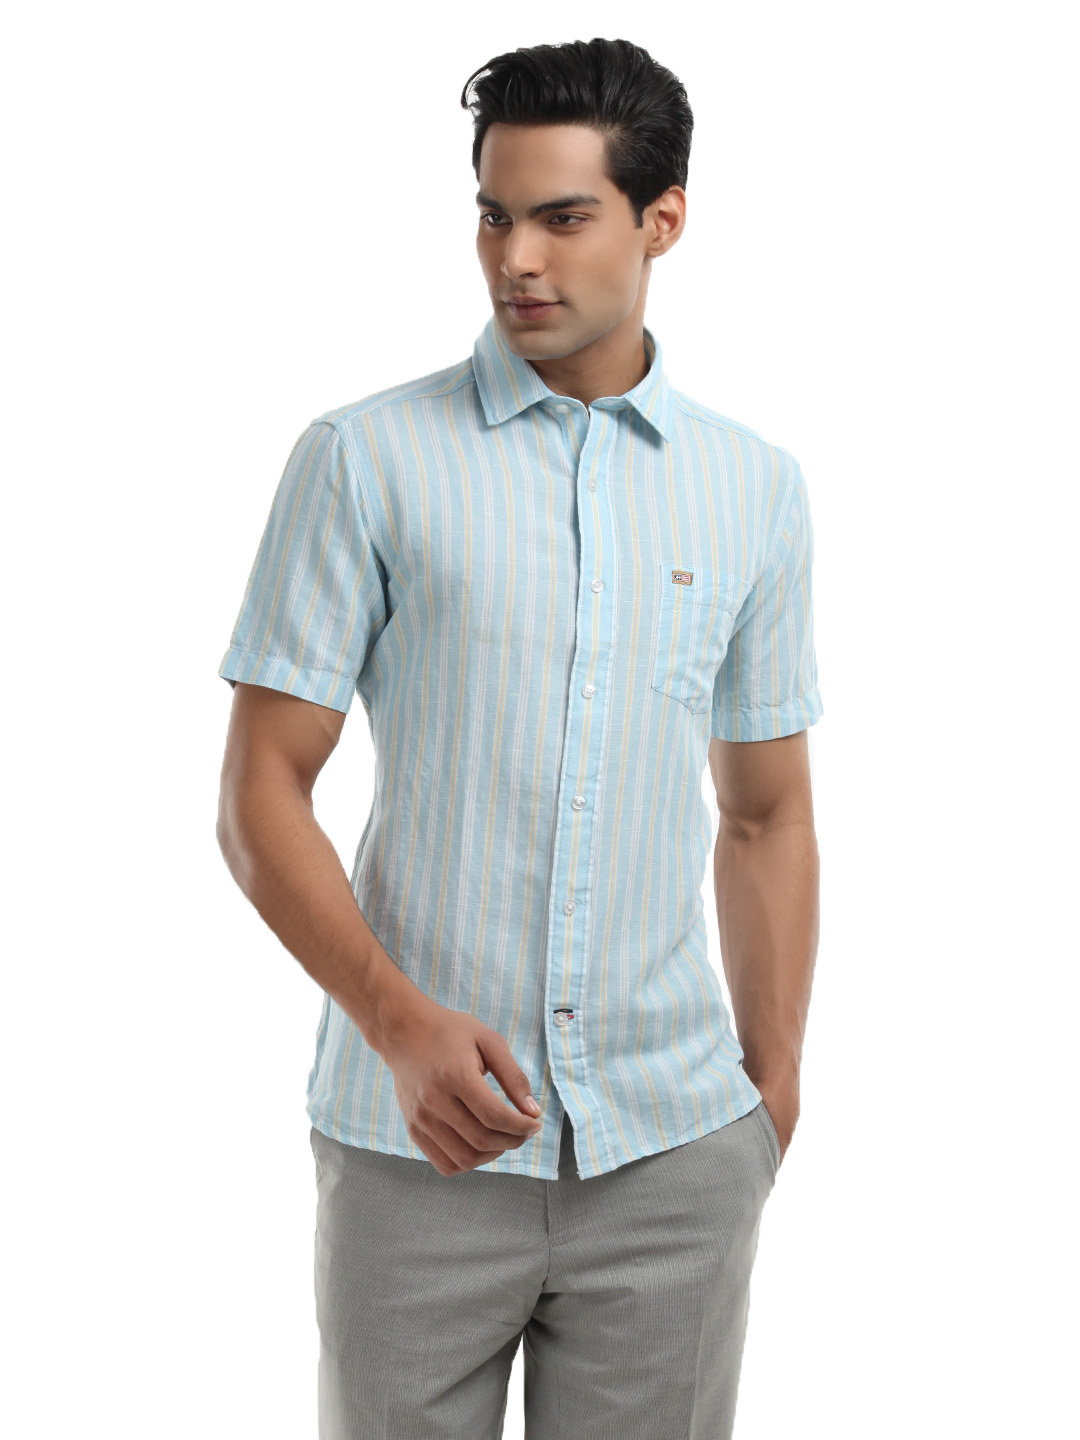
Arrow Sport Men Blue Striped Shirt
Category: Apparel / Topwear / Shirts
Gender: Men
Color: Blue
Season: Winter 2012
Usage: Casual